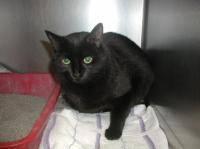
cat